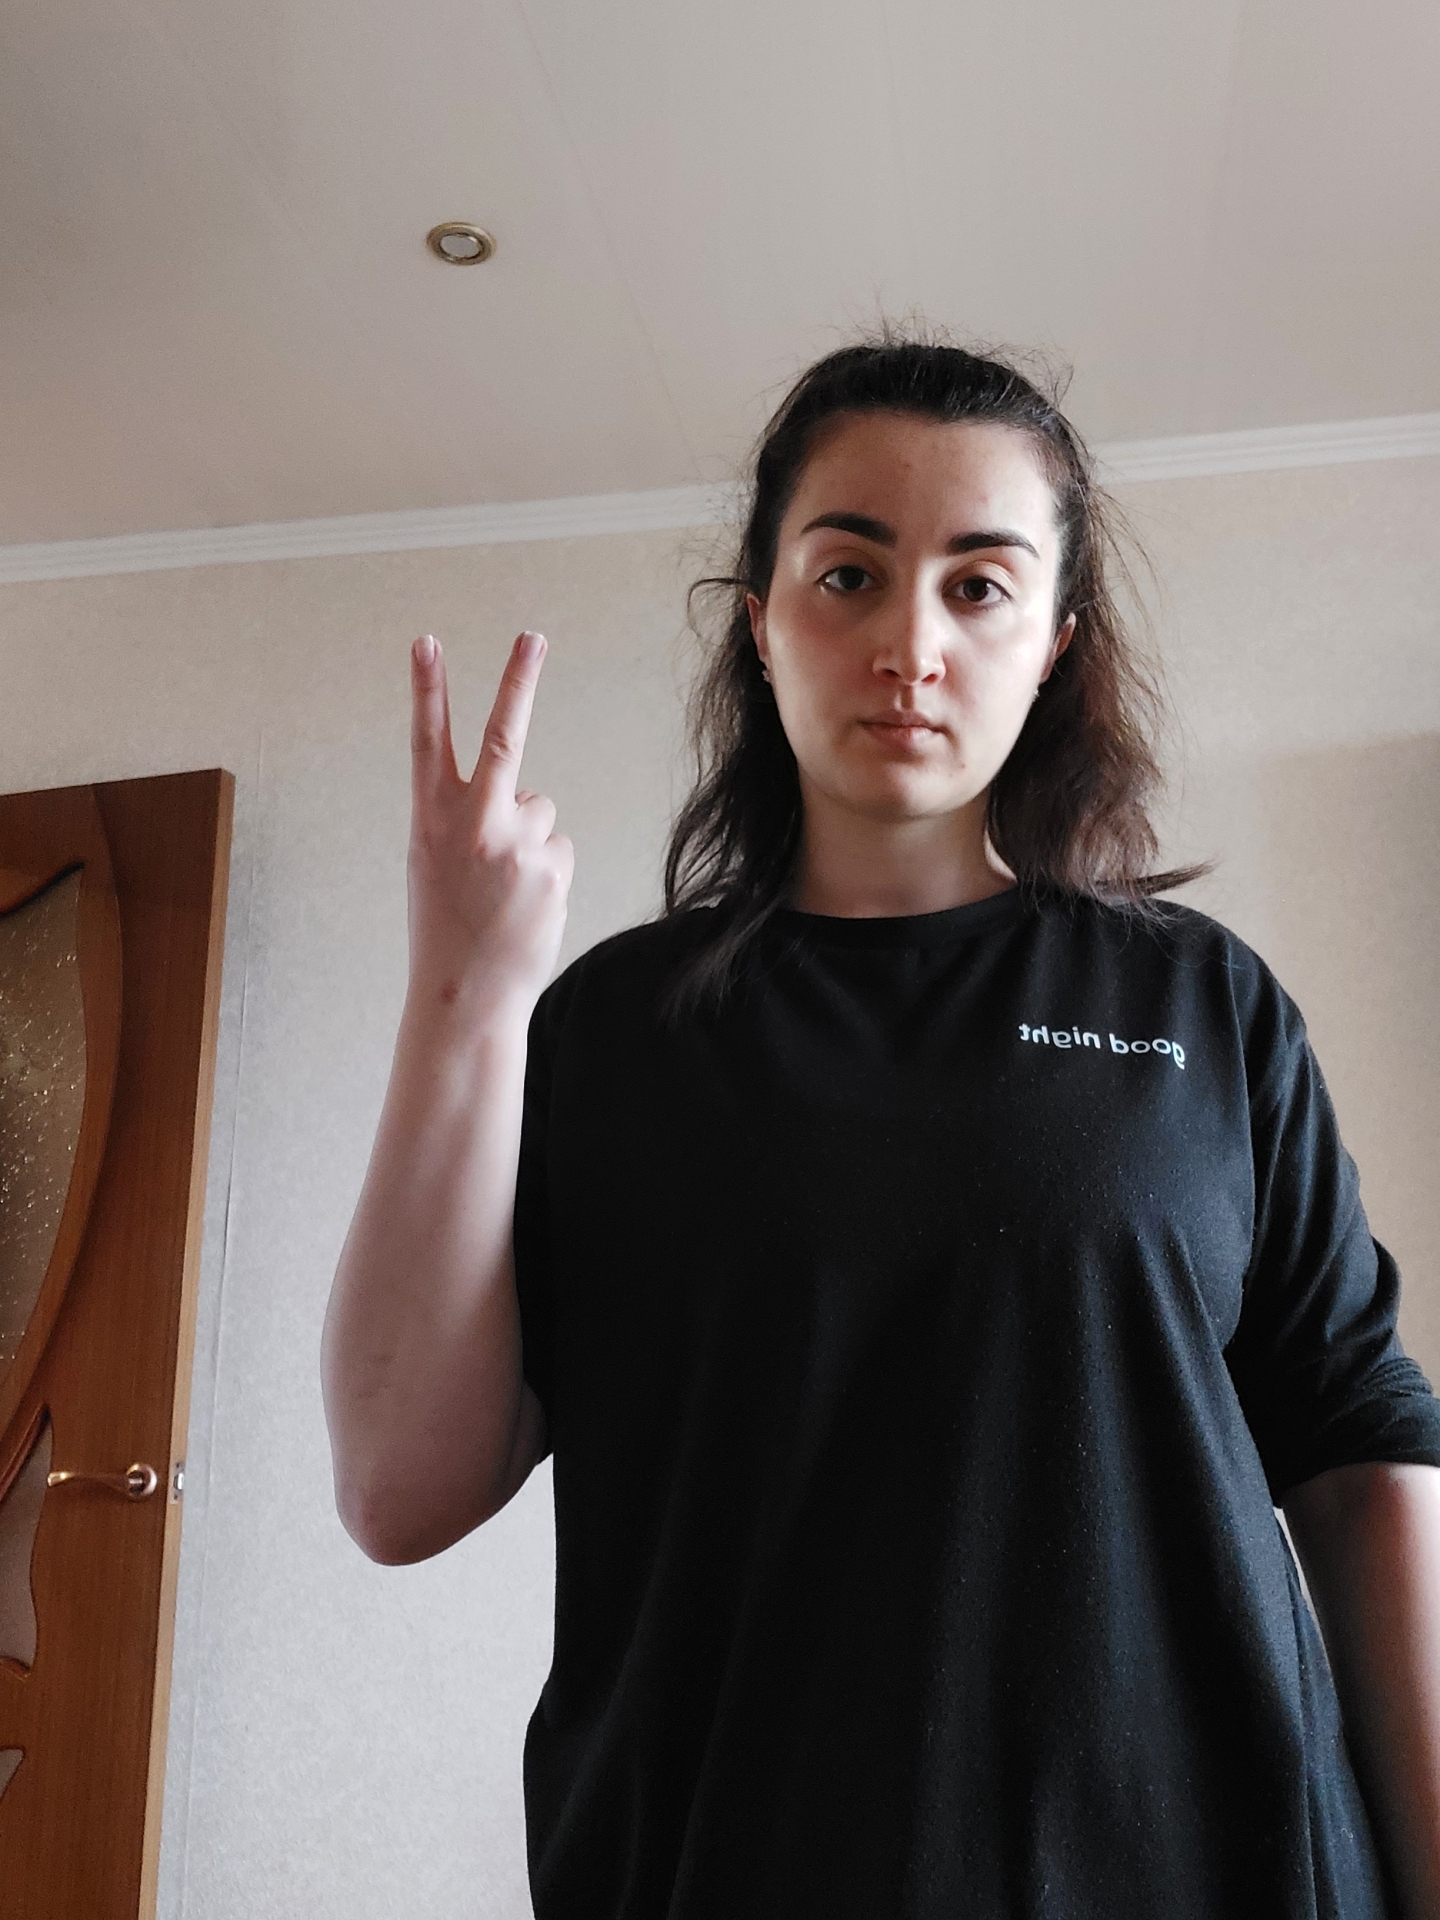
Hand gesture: peace_inverted